Compaq Portable

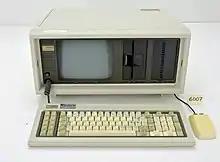
Compaq Portable Plus

Released in 1983 upgraded version; The Compaq Portable Plus simply had a hard drive to replace one floppy disk drive, and logos and badges with gold backgrounds instead of silver. Independent computer stores were previously doing this upon request of users, and Compaq saw this as a lost revenue opportunity.